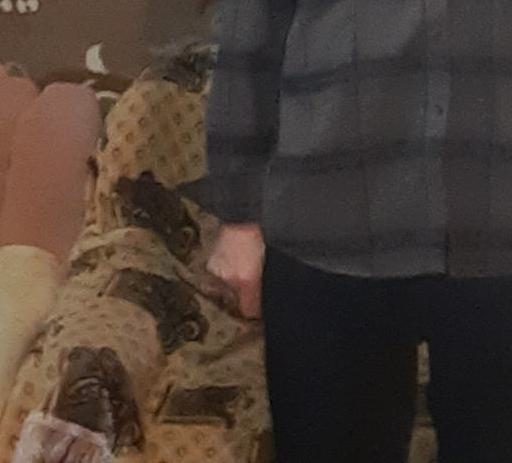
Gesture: no_gesture